Patroon Agent's House and Office

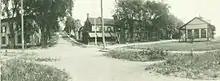
Patroon Agent's House and Office shown at left in an early photograph of the Clark-Dearstyne-Miller Inn and Bath Railroad Station at right.

The north, rear, first floor (dining) room features a pair of built-in corner closets with concave-curved doors; the front (living) and back (dining) rooms are divided by sliding pocket doors. All interior doors are grain-painted mahogany and feature original brass hardware, stamped "A. Wollensak, Albany." All rooms feature heavy plaster moulding at the 14' ceilings and deep wood-paneled trim and folding casement shutters at all windows. The formal first-floor rooms now have grain-painted floors, but were originally covered with tan, red and black over-plaid ingrained wool carpet, a swatch of which survives. The ground floor is lined with a course of bricks between the sub-flooring and finished, plastered cellar ceiling providing insulation and fire resistance from the kitchen areas below. The exterior walls are constructed in an envelope fashion with an air space between the heavy brick exterior and the heavy plaster interior walls. This air space "breathed" through warm or cool air circulation from the cellar upwards and across the rafters and exited out the oculus cupola windows atop the roof. The cupola was lost during the Hurricane of 1938, which also precipitated a water-borne collapse of a section of the north end of the east cellar wall.